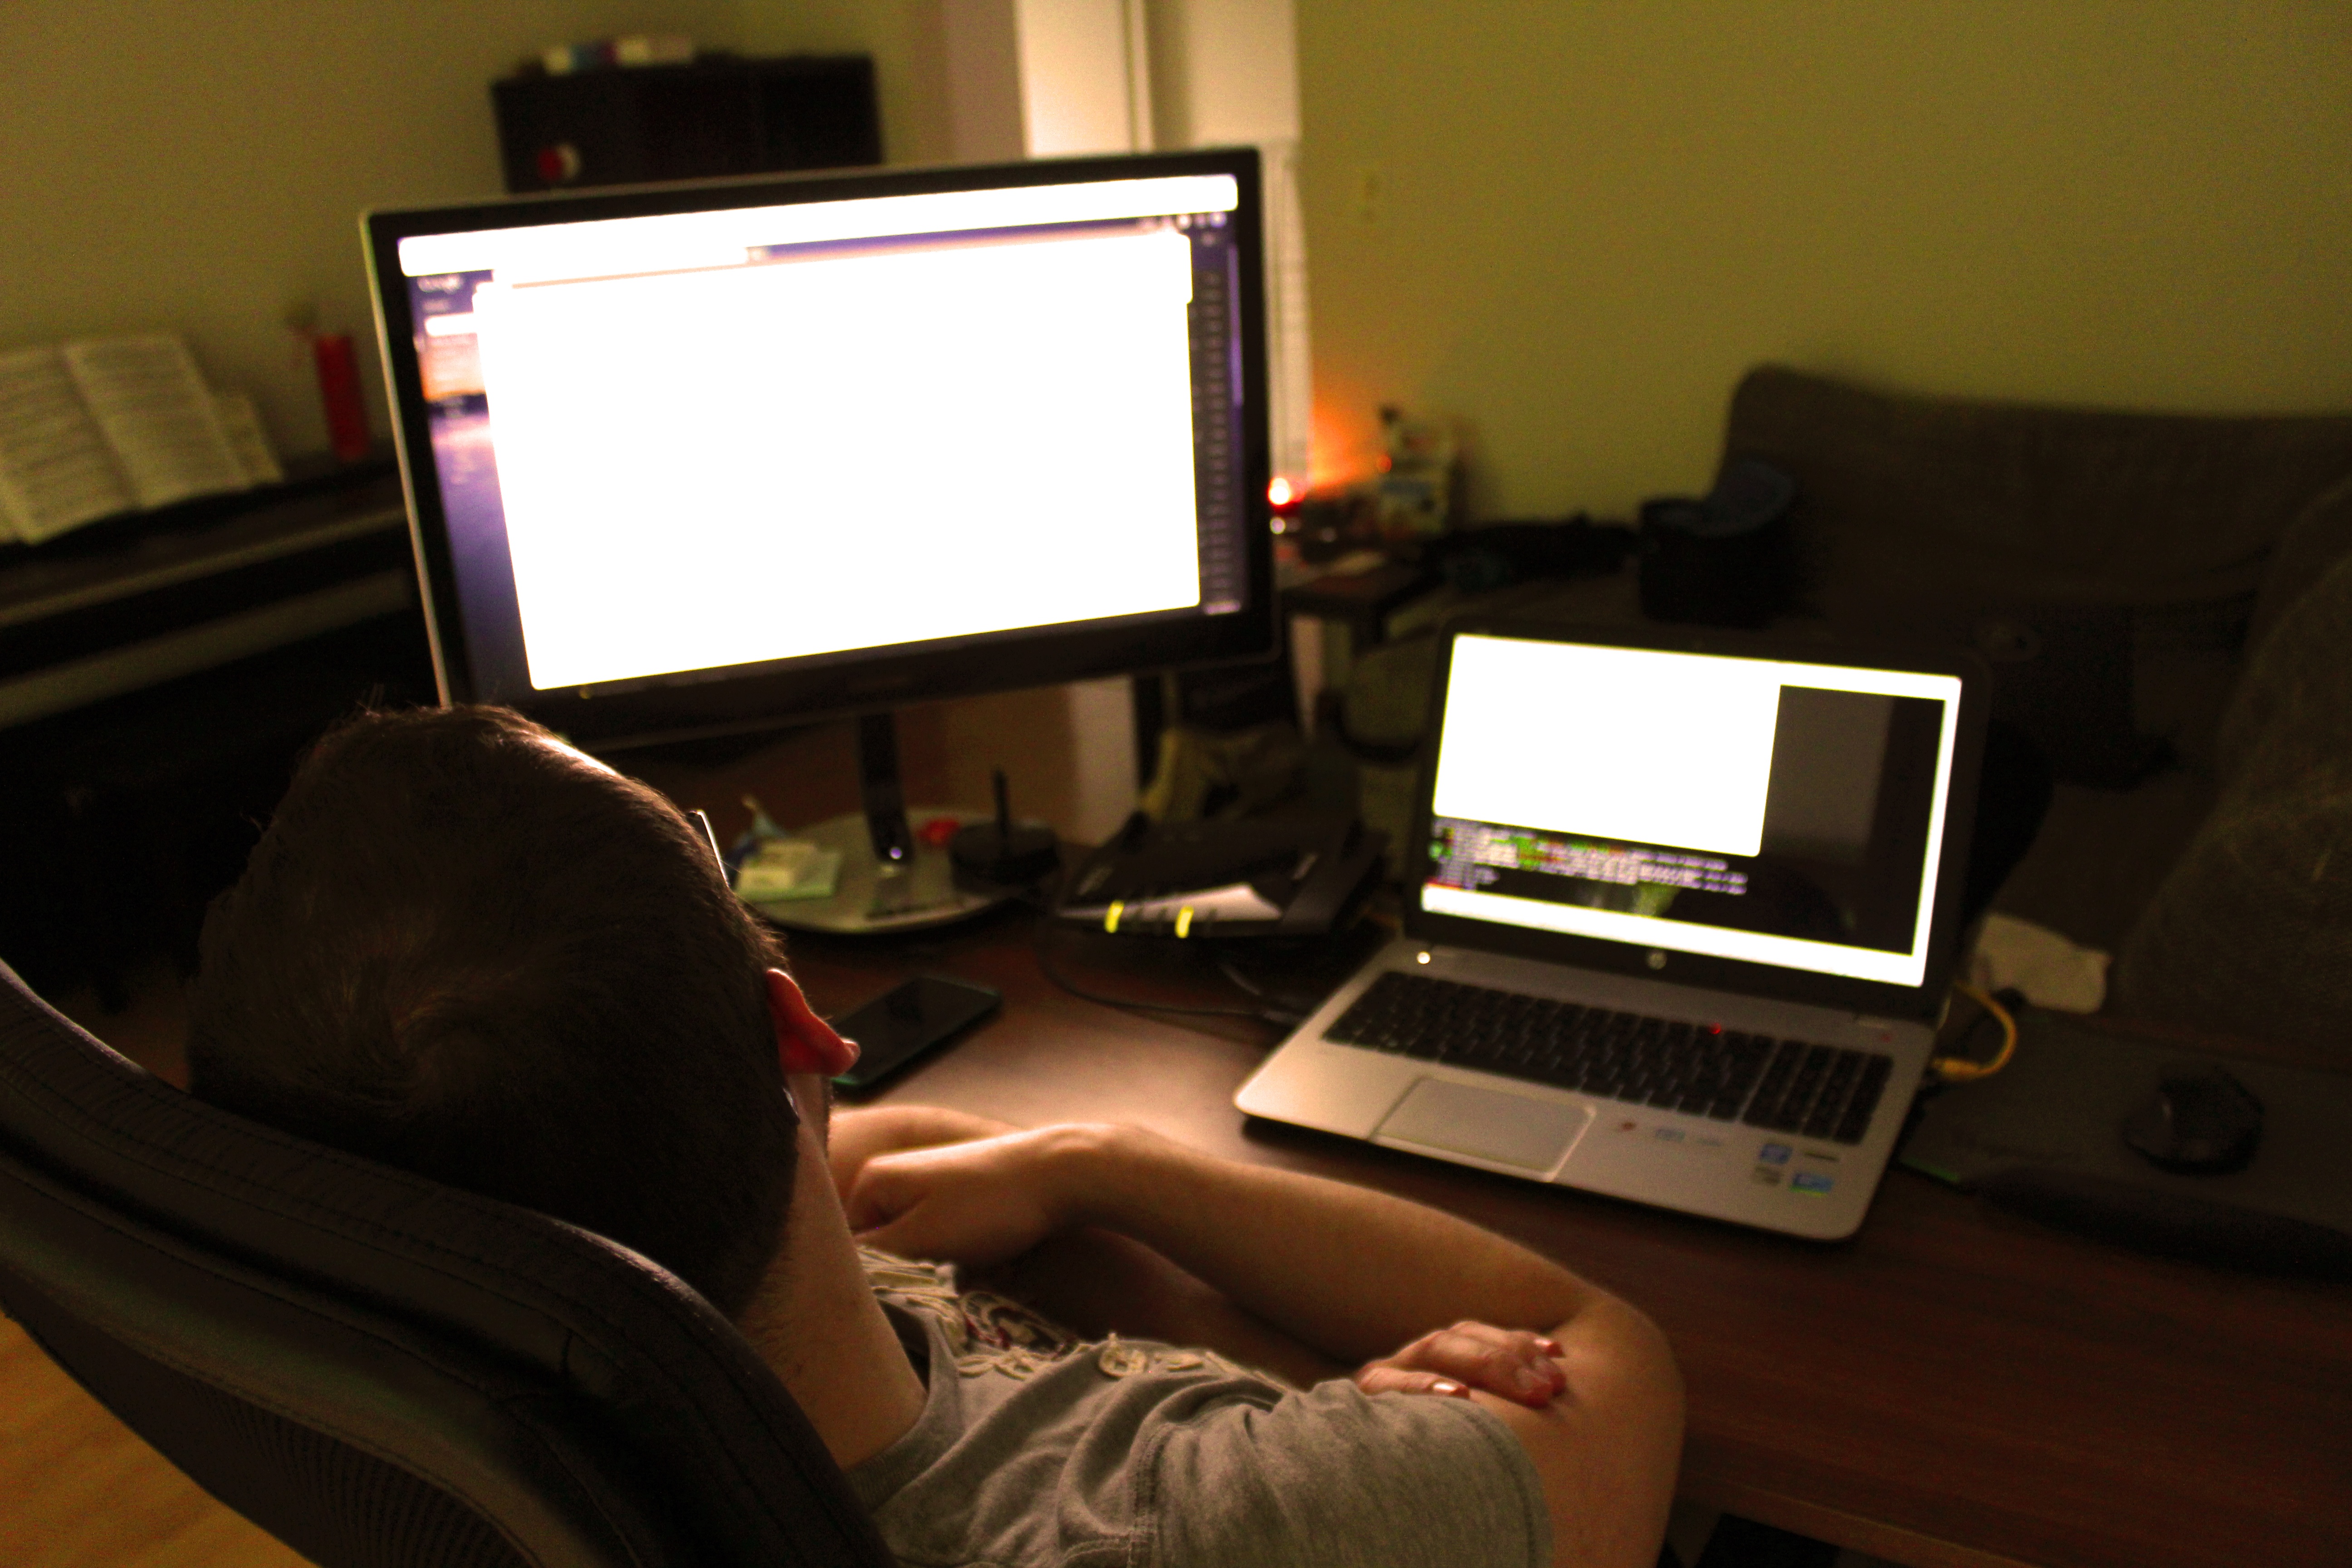
furniture, personal computer